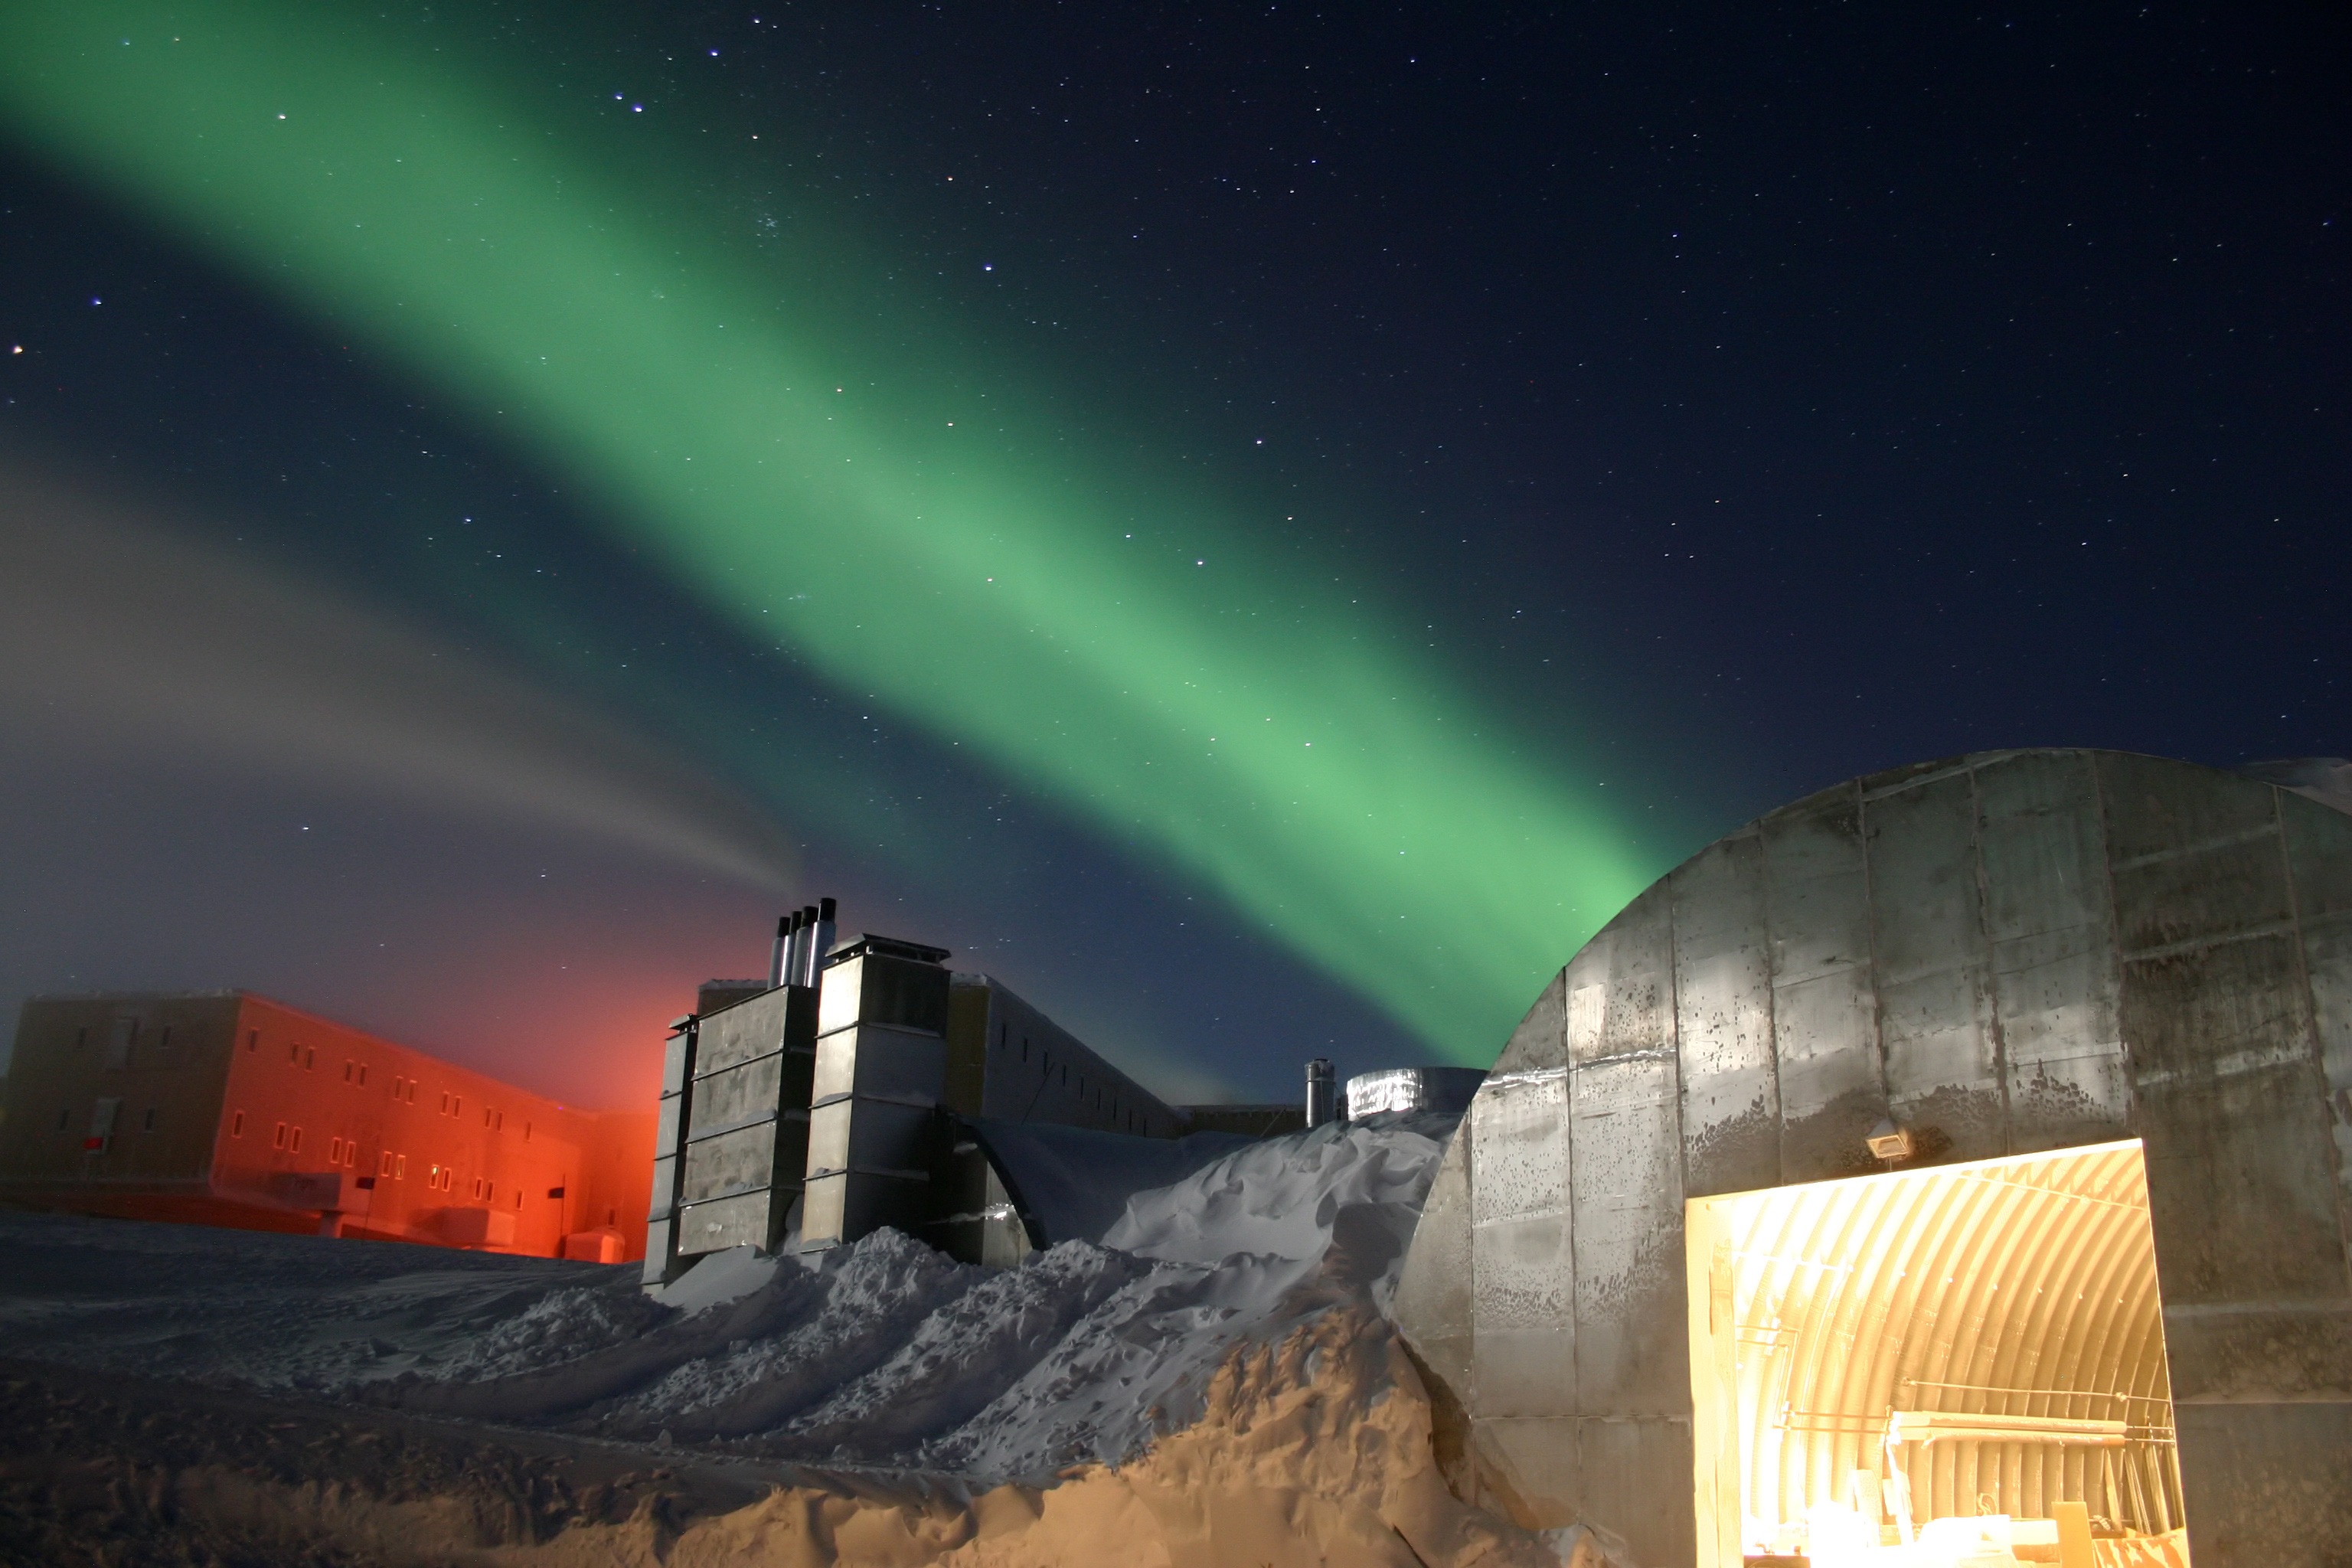
snow, winter, light, architecture, sky, night, atmosphere, evening, aurora, aurora borealis, outdoors, stars, starry sky, northern lights, light phenomenon, south pole, aurora australis, research station, amundsen scott